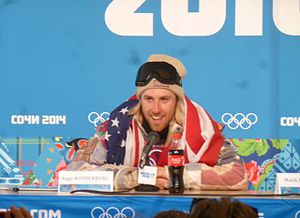
Sage Kotsenburg
Sage Kotsenburg er en professionel snowboarder fra USA, der blev den første olympiske mester under Vinter-OL 2014 i Sotji, da han tog guld i disciplinen slopestyle.